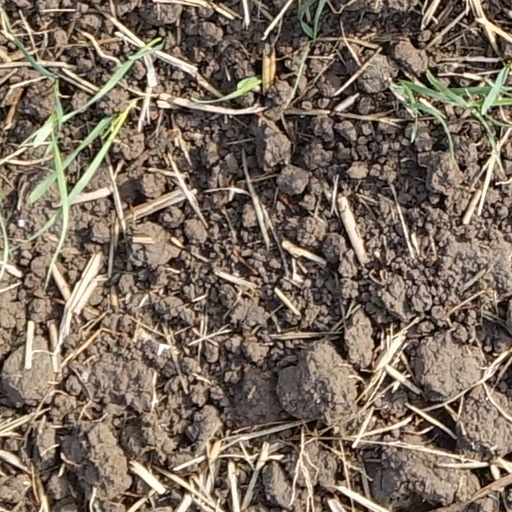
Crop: wheat